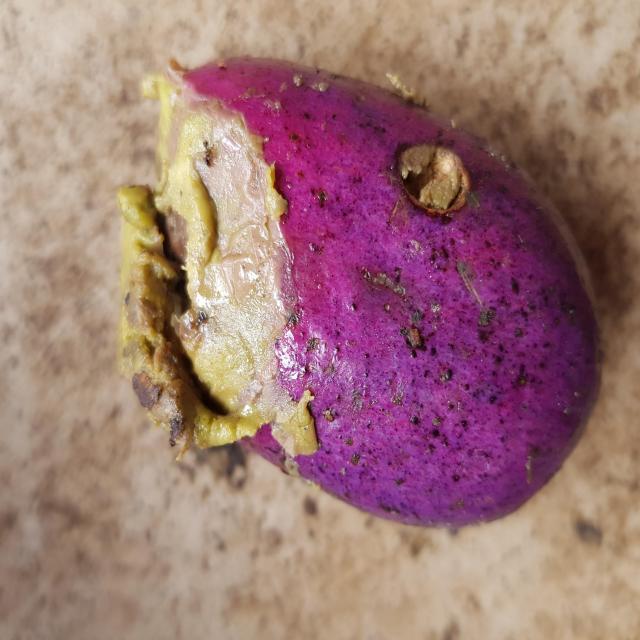
Plum grade: rotten